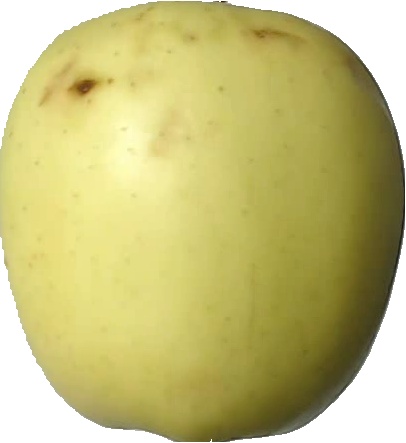
Label: apple_golden_2